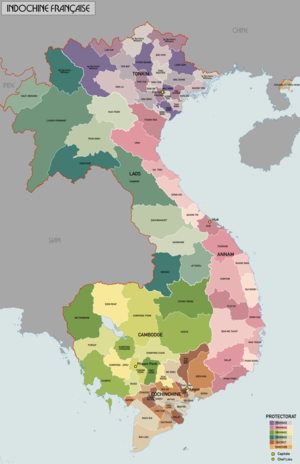
Carte administrative de l'Indochine Francaise en 1937. Dans la carte des protectorats et provinces/districts sont montres. La source de donnees: AMS 509 (Indochina &amp
L’Indochine française est un territoire de l'ancien empire colonial français, dont elle était la possession la plus riche et la plus peuplée. Officiellement nommée Union indochinoise puis Fédération indochinoise, elle fut fondée en 1887 et regroupait, jusqu'à sa disparition en 1954, diverses entités possédées ou dominées par la France en Extrême-Orient : trois pays d'Asie du Sud-Est aujourd'hui indépendants, le Vietnam, le Laos et le Cambodge, ainsi qu'une portion de territoire chinois située dans l'actuelle province du Guangdong.